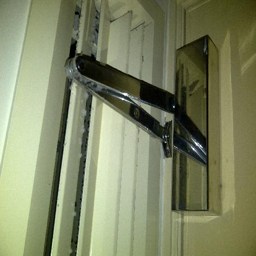
dust above the door to the room